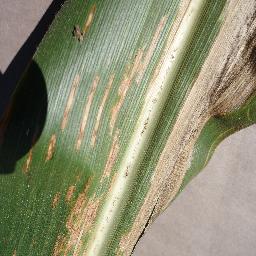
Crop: corn
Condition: (maize)_cercospora_spot_gray_spot